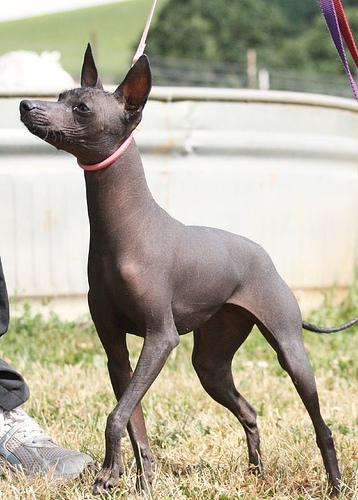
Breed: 220-n000069-Mexican_hairless